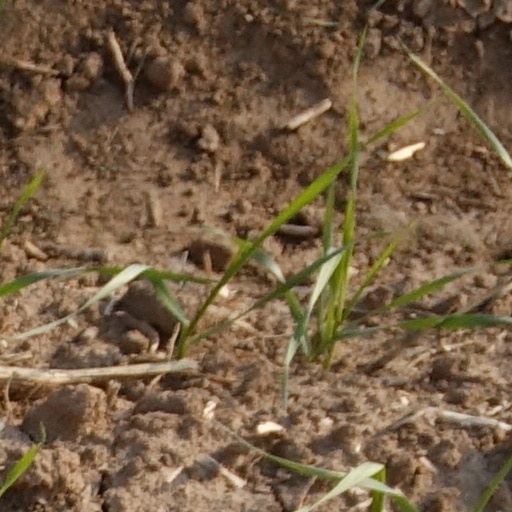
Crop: wheat